The Other Woman (2014 film)

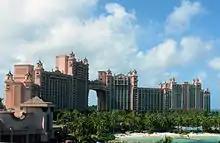
The Atlantis Paradise Island, used as a filming location

In March 2013, shooting was set to begin late spring or early summer 2013 in New York City. It was later reported that production would begin in May 2013. Principal photography began on April 29, 2013, and filming was completed by August 27, 2013. Most of the filming took place in parts of New York, including Long Island, the Hamptons, and Westhampton Beach. From July 18 to 23, filming took place in New Providence, where Nassau, the Bahamas, was used as the filming location. The Atlantis Paradise Island was also used as the shooting location. Isola Trattoria and Crudo Bar at Mondrian Hotel in SoHo, Manhattan, was used for the scene in which the women meet for a celebratory toast at the end of the film.